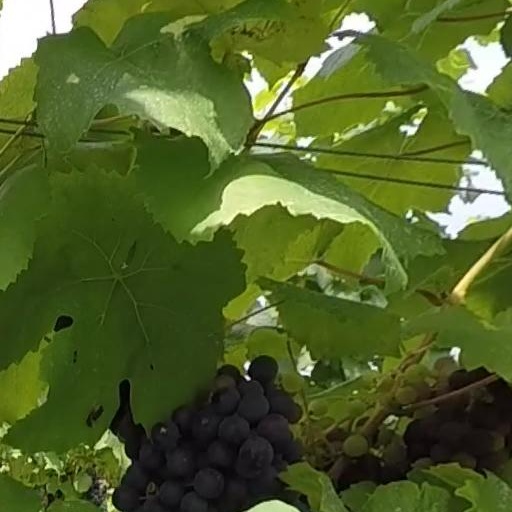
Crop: grape